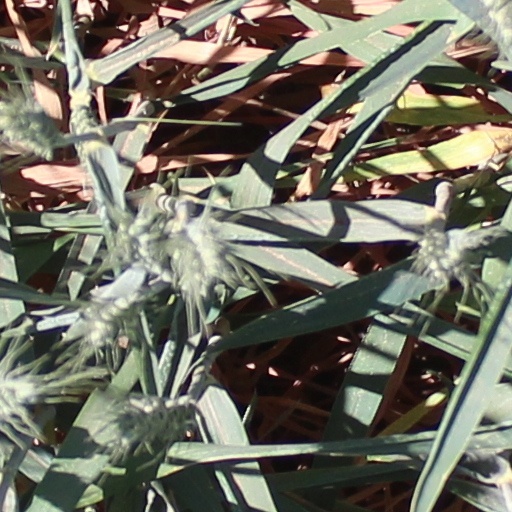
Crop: wheat